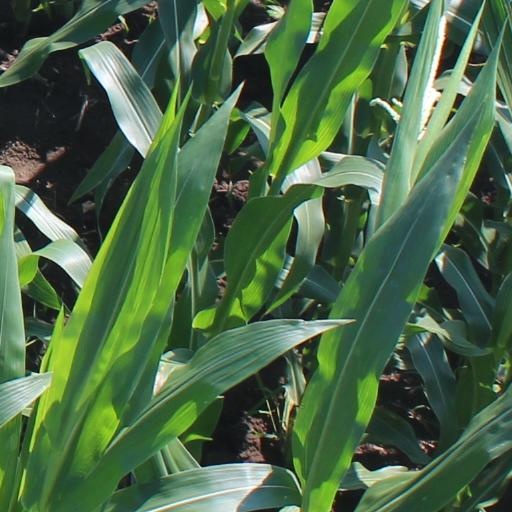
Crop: maize; corn